Matthew McCrea House

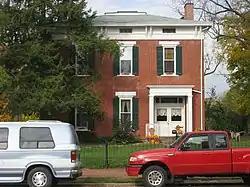
Front of the house

The Matthew McCrea House is a historic house in Circleville, Ohio, United States. Located along Main Street on the city's eastern side, the house mixes elements of the Greek Revival and Italianate architectural styles.